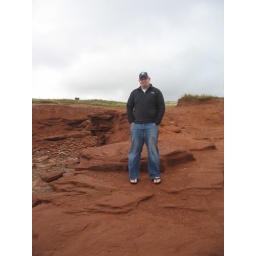
Court didn't like me walking around on the cliffs ... the signs said it was cool!!